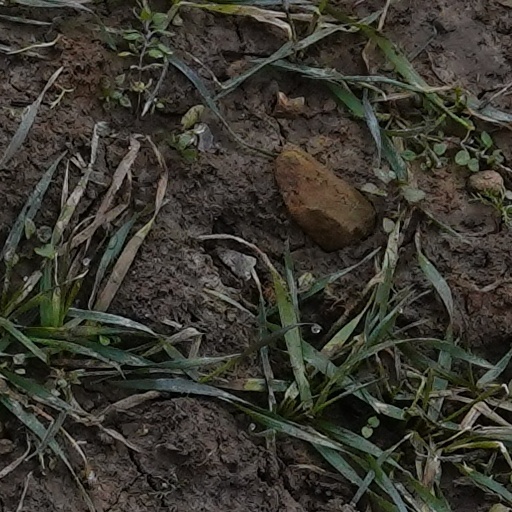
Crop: wheat